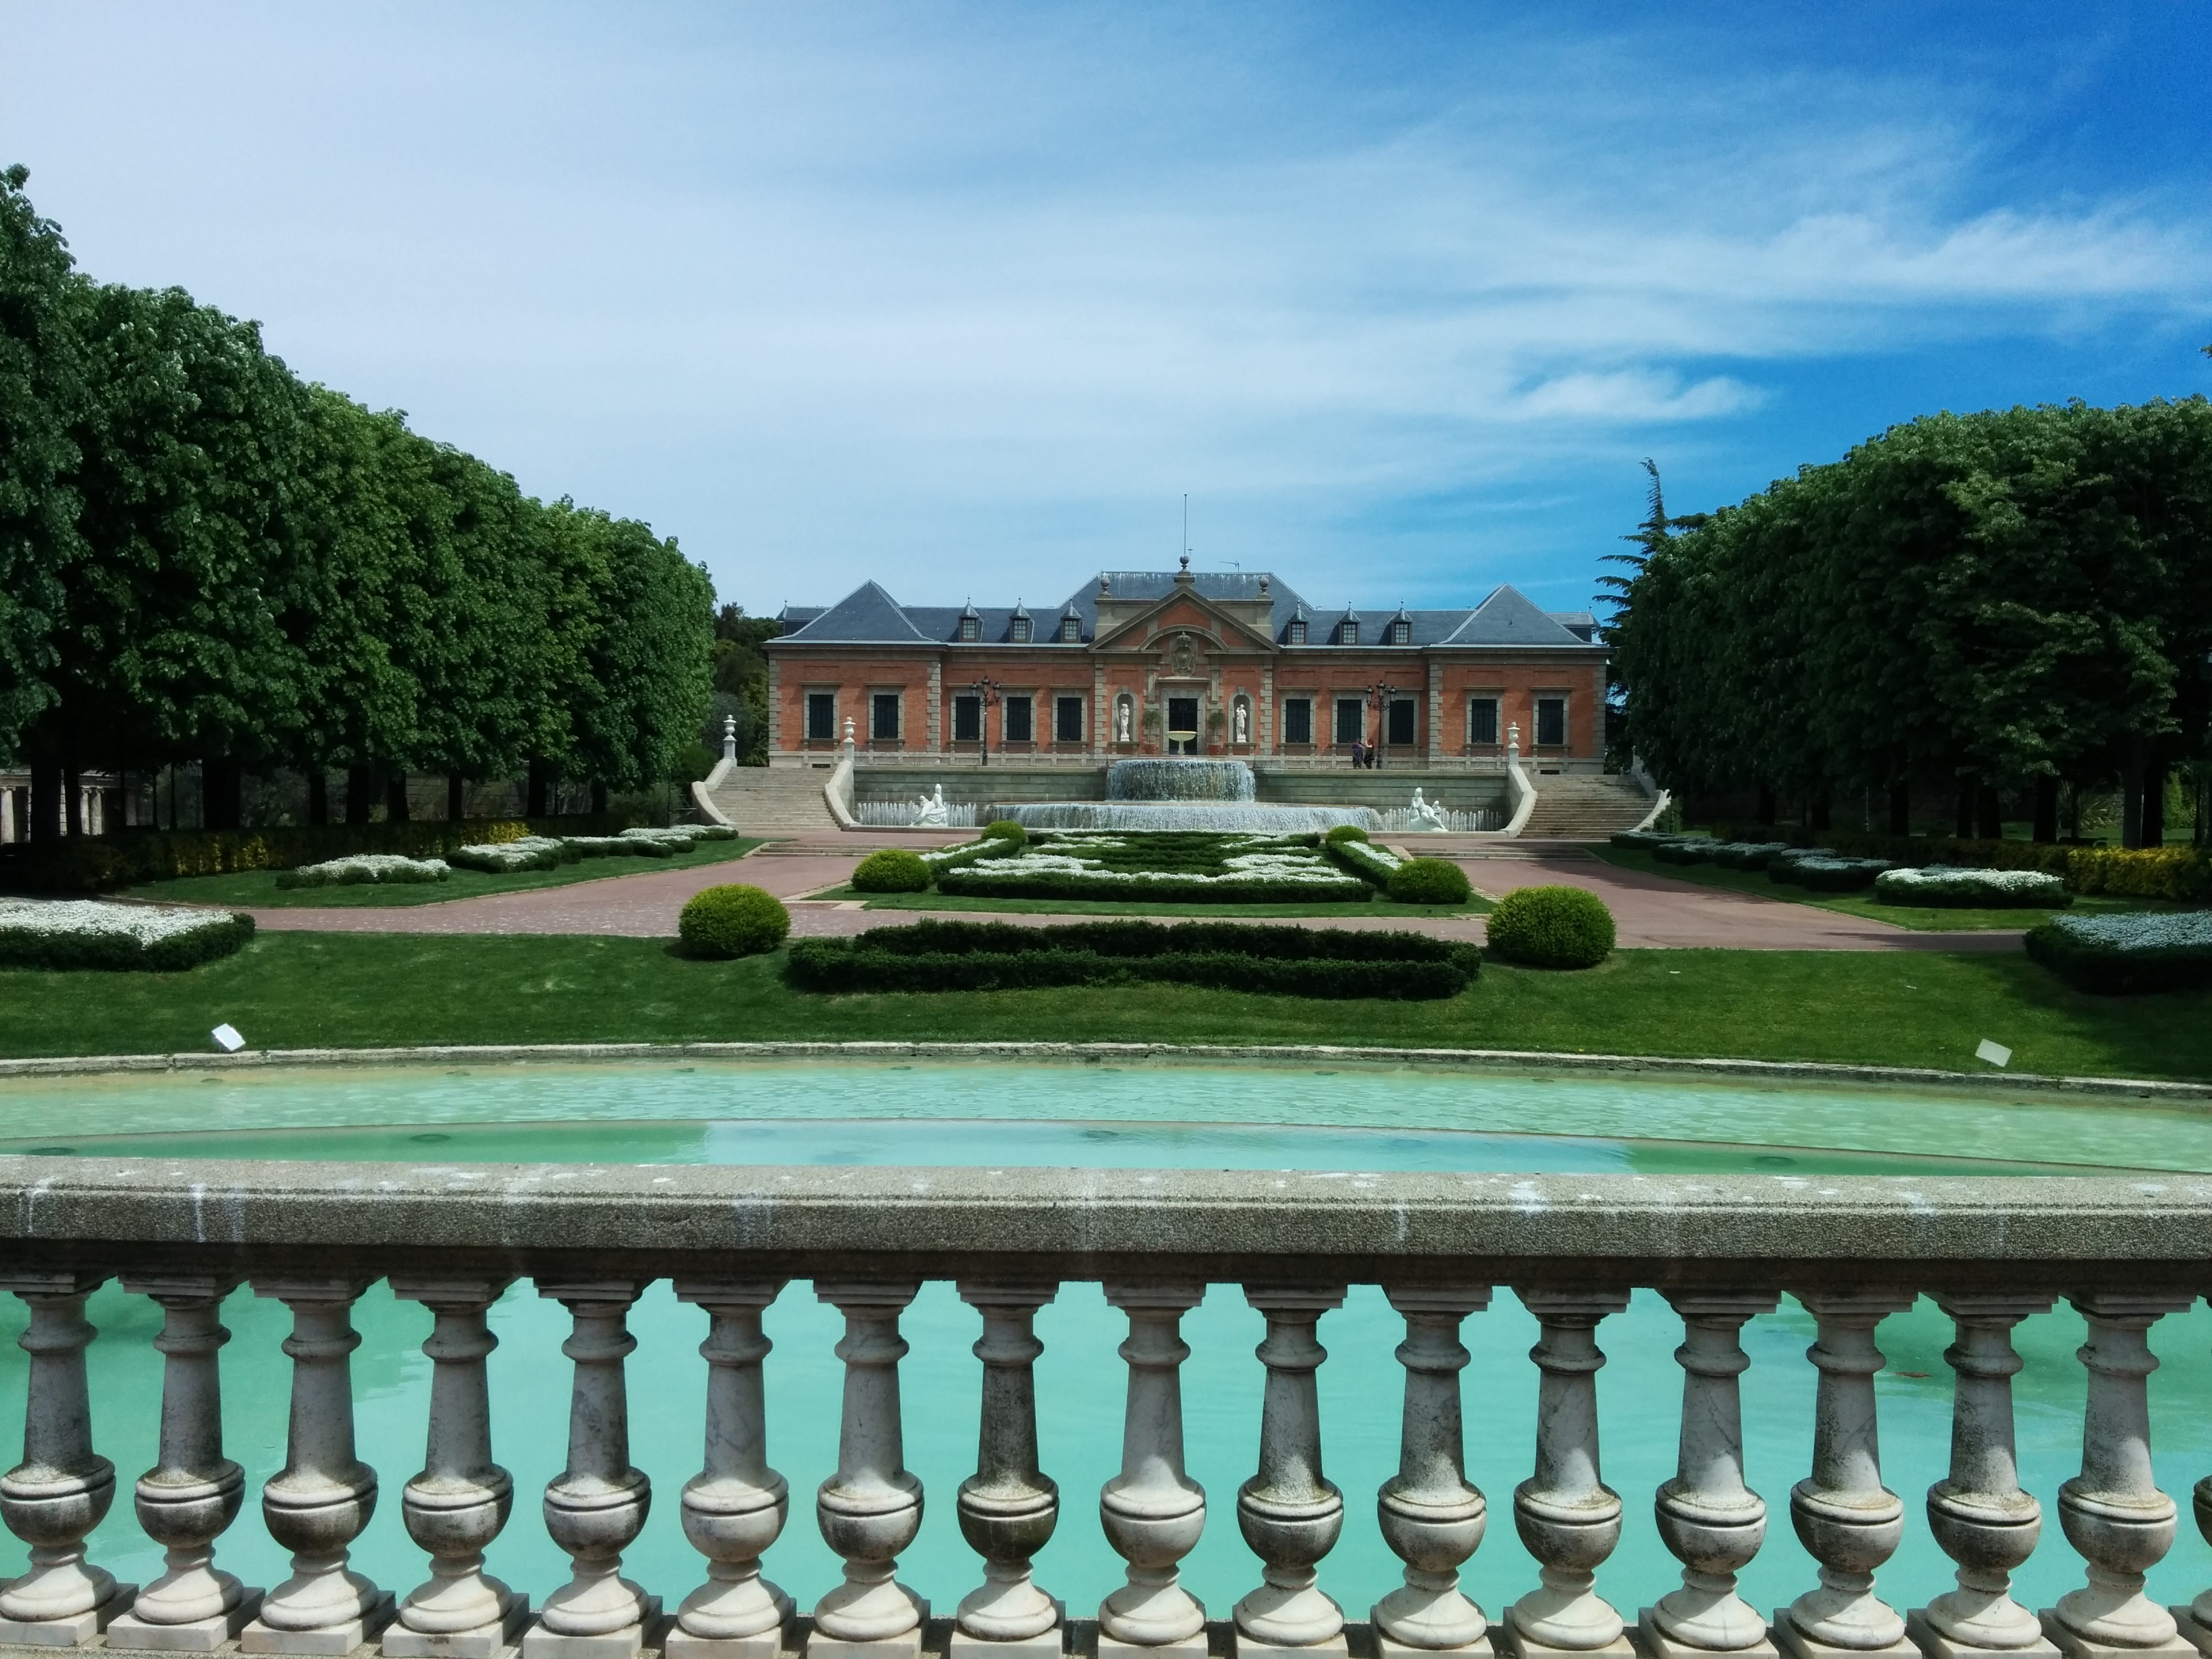
structure, lawn, mansion, building, chateau, palace, park, garden, barcelona, estate, reflecting pool, beautiful garden, palau san jordi